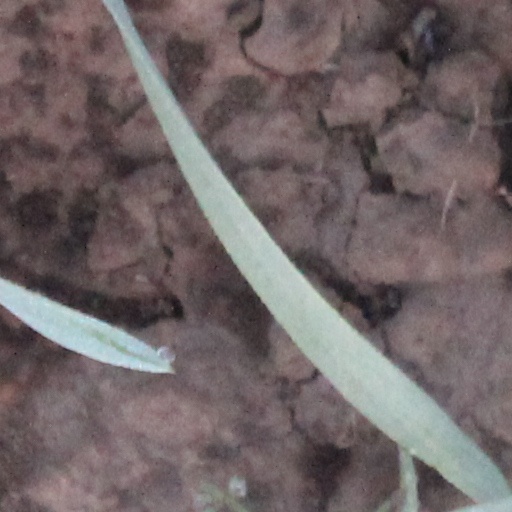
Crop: wheat